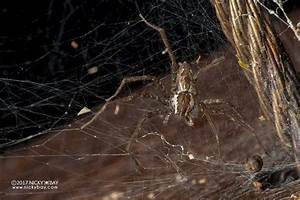
Label: spider